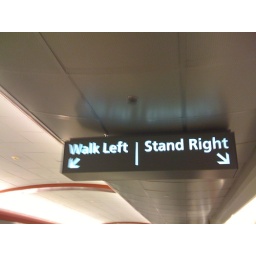
Back safely on the east coast as shown clearly by this sign